La dame blanche

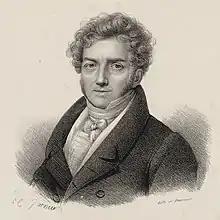
The composer c. 1815

La dame blanche ("The White Lady") is an opéra comique in three acts by the French composer François-Adrien Boieldieu. The libretto was written by Eugène Scribe and is based on episodes from no fewer than five works of the Scottish writer Sir Walter Scott, including his novels "Guy Mannering" (1815), "The Monastery" (1820), and "The Abbot" (1820). The opera has typical elements of the Romantic in its Gothic mode, including an exotic Scottish locale, a lost heir, a mysterious castle, a hidden fortune, and a ghost, in this case benevolent. The work was one of the first attempts to introduce the fantastic into opera and is a model for works such as Giacomo Meyerbeer's "Robert le diable" (1831) and Charles Gounod's "Faust" (1859). The opera's musical style also heavily influenced later operas like "Lucia di Lammermoor", "I puritani" and "La jolie fille de Perth".